Reipas

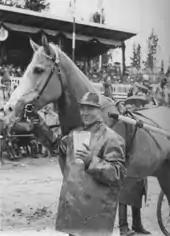
Reipas in the 1958 "Kuninkuusravit" race in Lahti

Reipas was first raced as a four-year-old in Korpinen, Varpaisjärvi on March 23, 1952, and won. During his first season, he only took part in three heats, and in the beginning of his second season, he was still entered in minor, local competitions. When Reipas was enrolled for the highest level heats of Kuopio in the autumn of 1953, the talents of the young and unknown gelding were greatly in doubt. However, Reipas won three of his four heats and came second in the fourth. In January 1954 Reipas won all four Kuopio heats he took part in. In July of the same year he set a new track record in Kuopio with his 2:59.2 for a 2 kilometre distance (1:29.6 per kilometre). This record made the six-year-old Reipas the third "tähtijuoksija", "Star Runner" in Finland, and along with the stallion Akapeetus, the youngest horse to ever attain this title. The record was set in one of the four heats Reipas took part in during just two days.